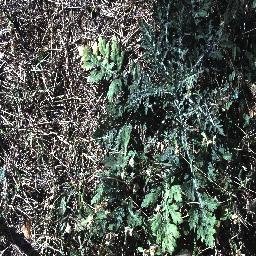
Label: parthenium